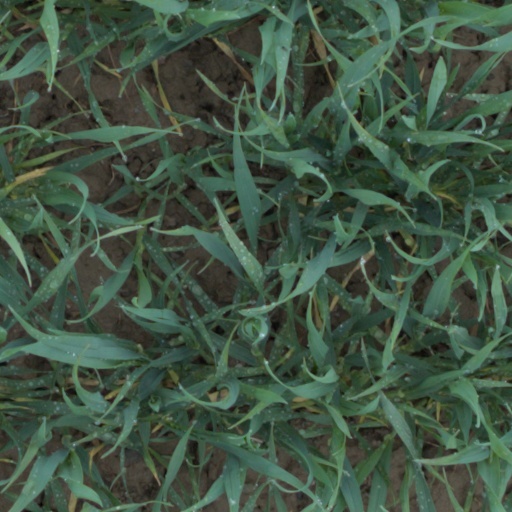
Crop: wheat